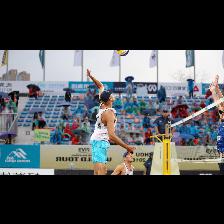
Label: Human